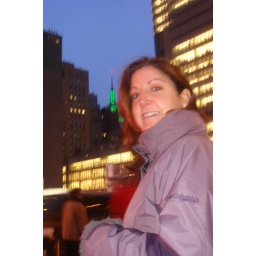
green empire state building (st patty's day in nyc)